Salamanders in folklore

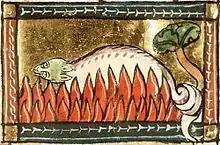
A salamander unharmed in the fire

The salamander is an amphibian of the order Urodela which once, like many real creatures, often was suppositiously ascribed fantastic and sometimes occult qualities by pre-modern authors, as in the allegorical descriptions of animals in medieval bestiaries. The legendary salamander is often depicted as a typical salamander in shape, with a lizard-like form, but is usually ascribed an affinity with fire, sometimes specifically elemental fire.